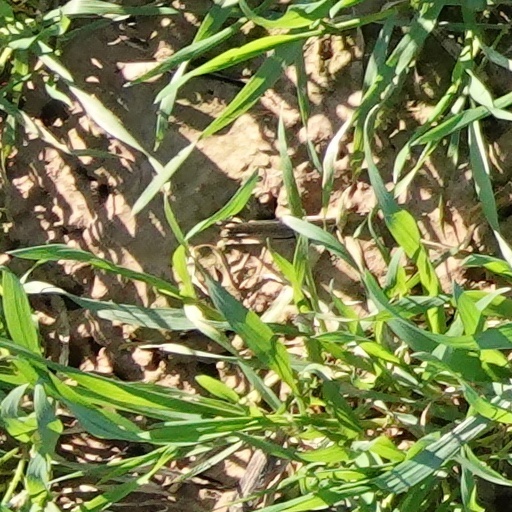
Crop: wheat